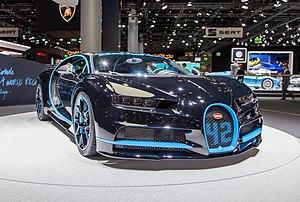
La Chiron est une supercar du constructeur automobile français Bugatti, descendante annoncée de la Bugatti Veyron 16.4. Elle tient son nom du pilote automobile monégasque Louis Chiron. Elle est préfigurée par le concept-car Bugatti Vision Gran Turismo et inspirée par la Bugatti Type 57.